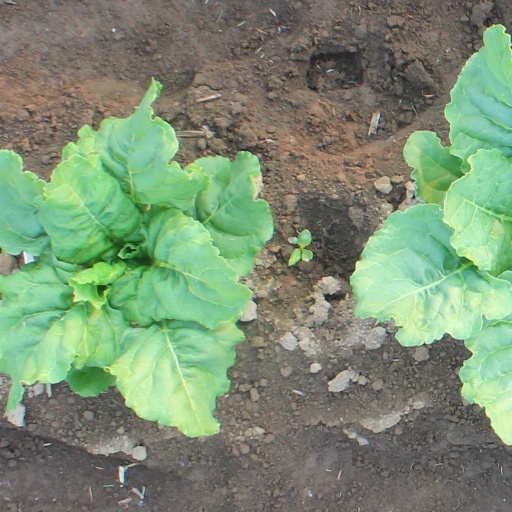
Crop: sugar beet